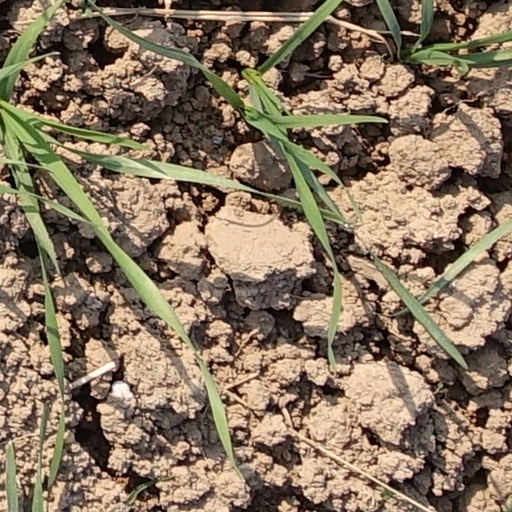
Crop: wheat